Flotsam, jetsam, lagan and derelict

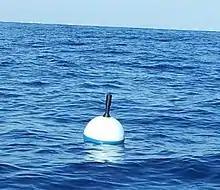
A buoy is sufficient to retain claim to an attached artifact

Lagan (also called "ligan") are goods cast overboard and heavy enough to sink to the ocean floor, but linked to a floating marker, such as a buoy or cork, so that they can be found again by the person who marked the item. Lagan can also be large objects trapped within the sinking vessel.